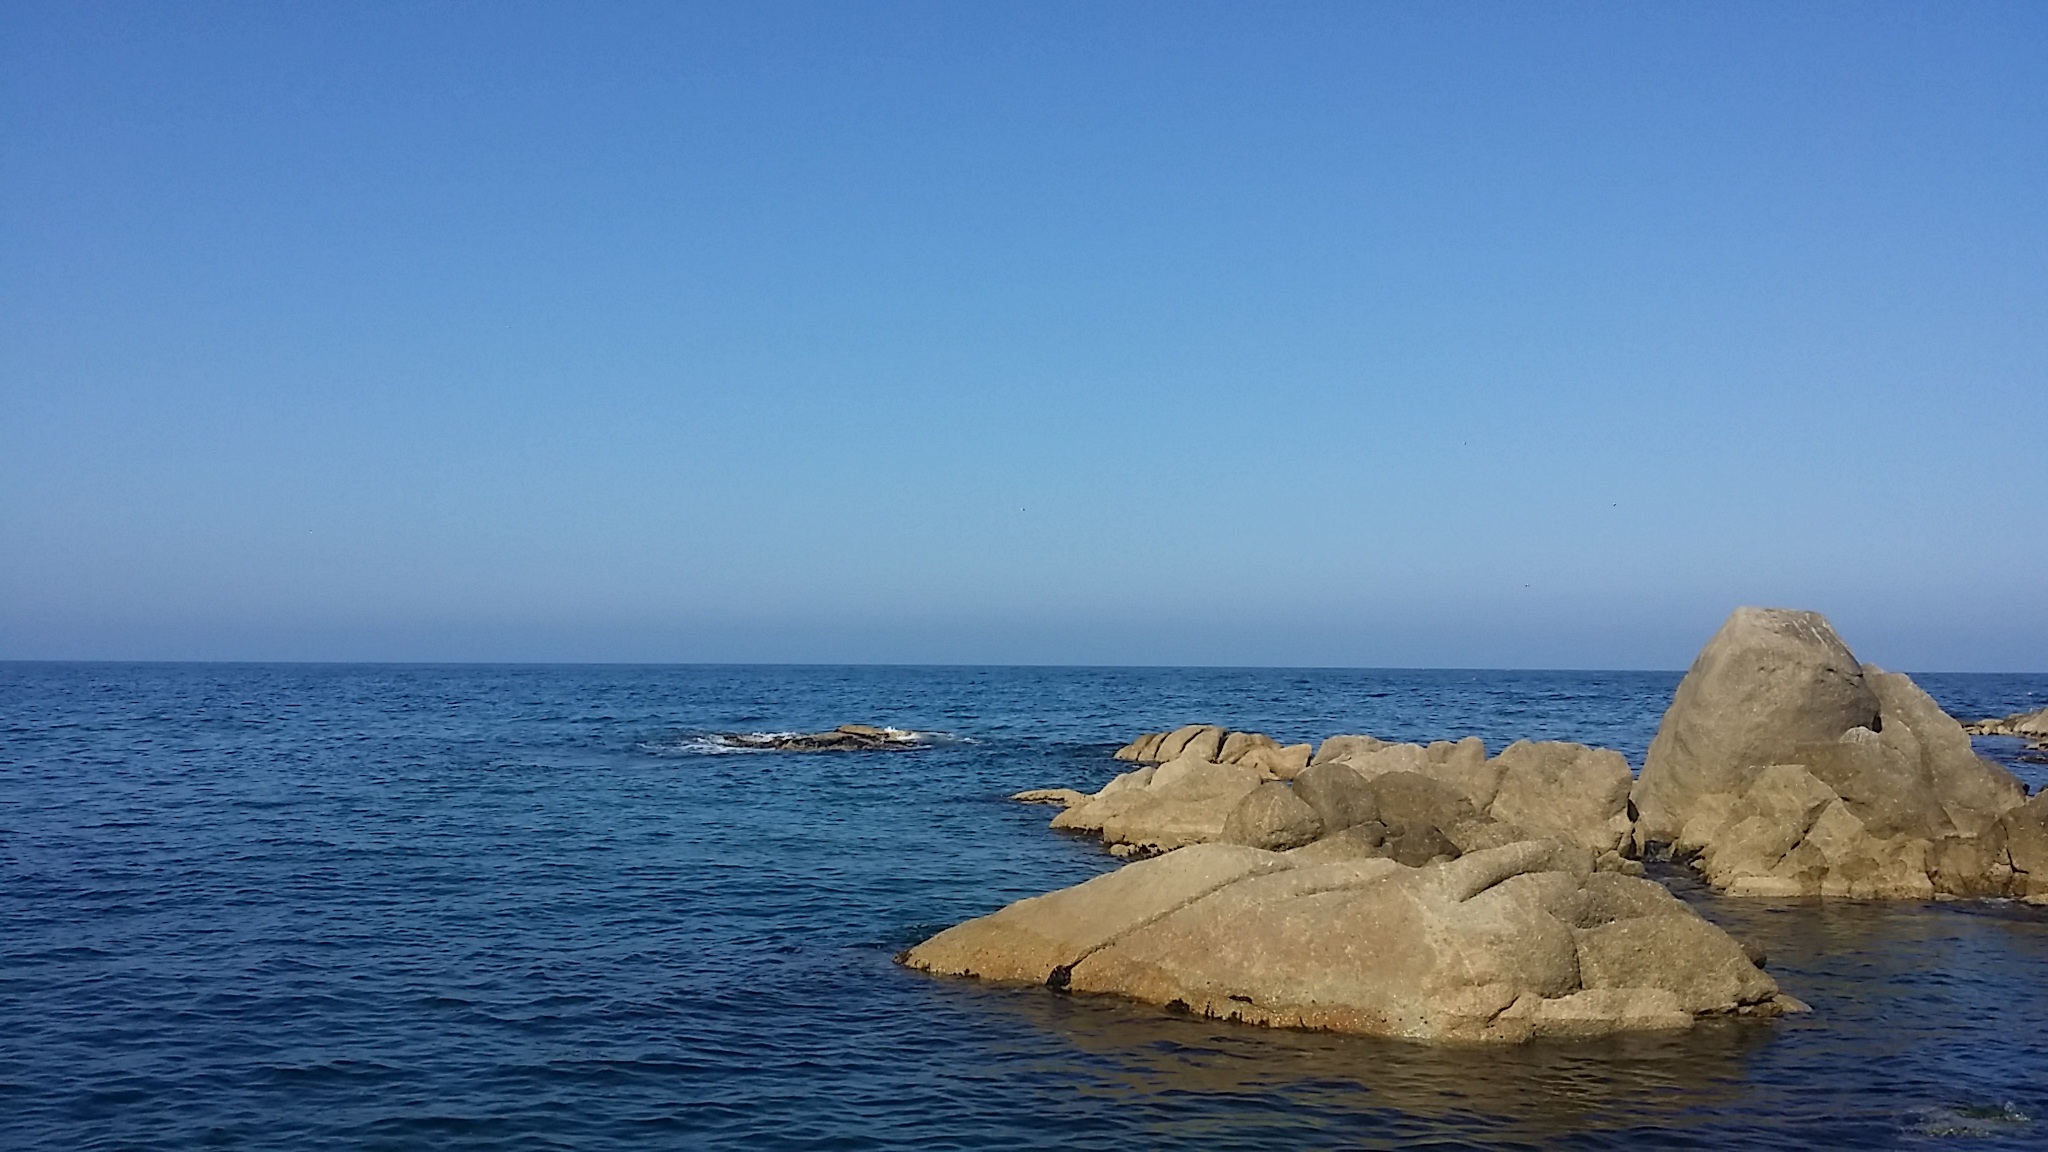
beach, sea, coast, sand, rock, ocean, horizon, shore, wave, cliff, cove, bay, terrain, body of water, blue sky, waves, cape, islet, winter sea, wind wave